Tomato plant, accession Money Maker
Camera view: vertical (180 deg); turntable rotation: 90 degrees
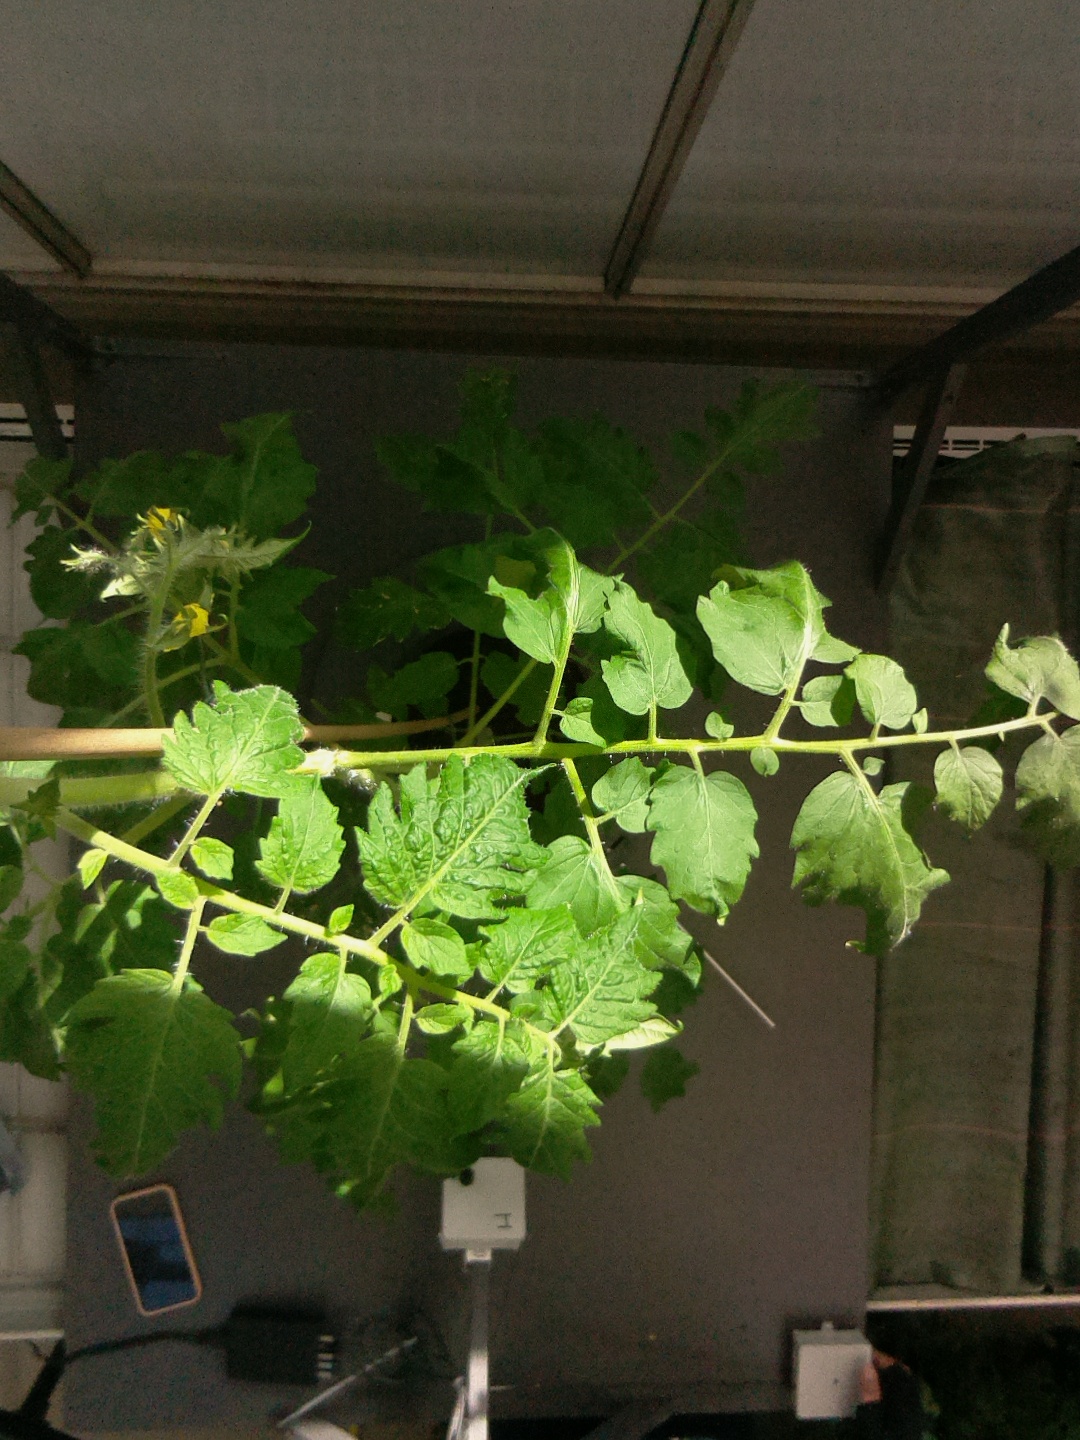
BBCH growth stage 62: 20%-30% of flowers open